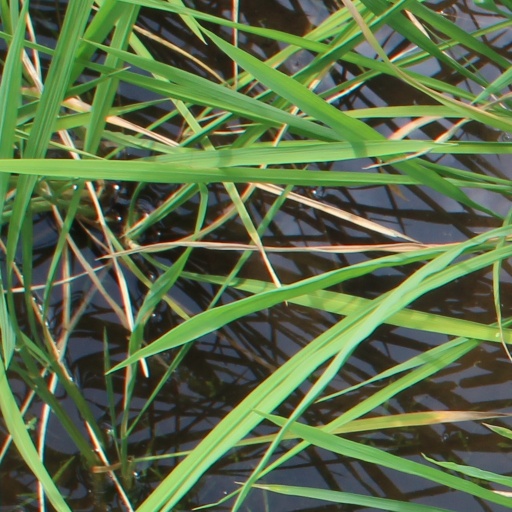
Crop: rice